1st Battalion, 28th Infantry Regiment

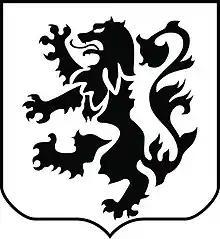
Distinctive Unit Insignia

The Task Force 1st Battalion, 28th Infantry Regiment (Task Force 1–28 IN), was a United States Infantry Battalion task force, located at Fort Moore in Georgia. It was under the direct command of the 3rd Infantry Division and existed as the only organic task force in the U.S. Army Forces Command. It had expanded subordinate units like a 105mm howitzer battery, an engineer company, an expanded support company, and additional staff for the battalion headquarters.